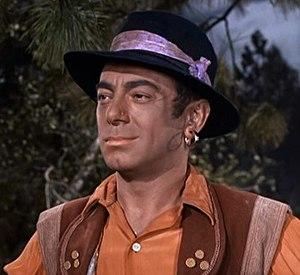
Arthur Batanides, né le 9 avril 1923 à Tacoma et mort le 10 janvier 2000 à Los Angeles, est un acteur américain.